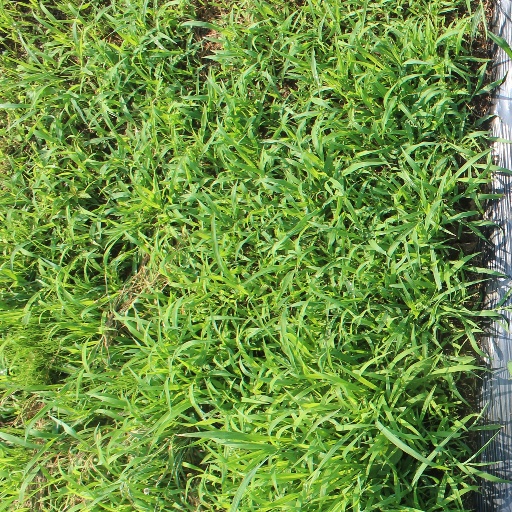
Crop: sorghum